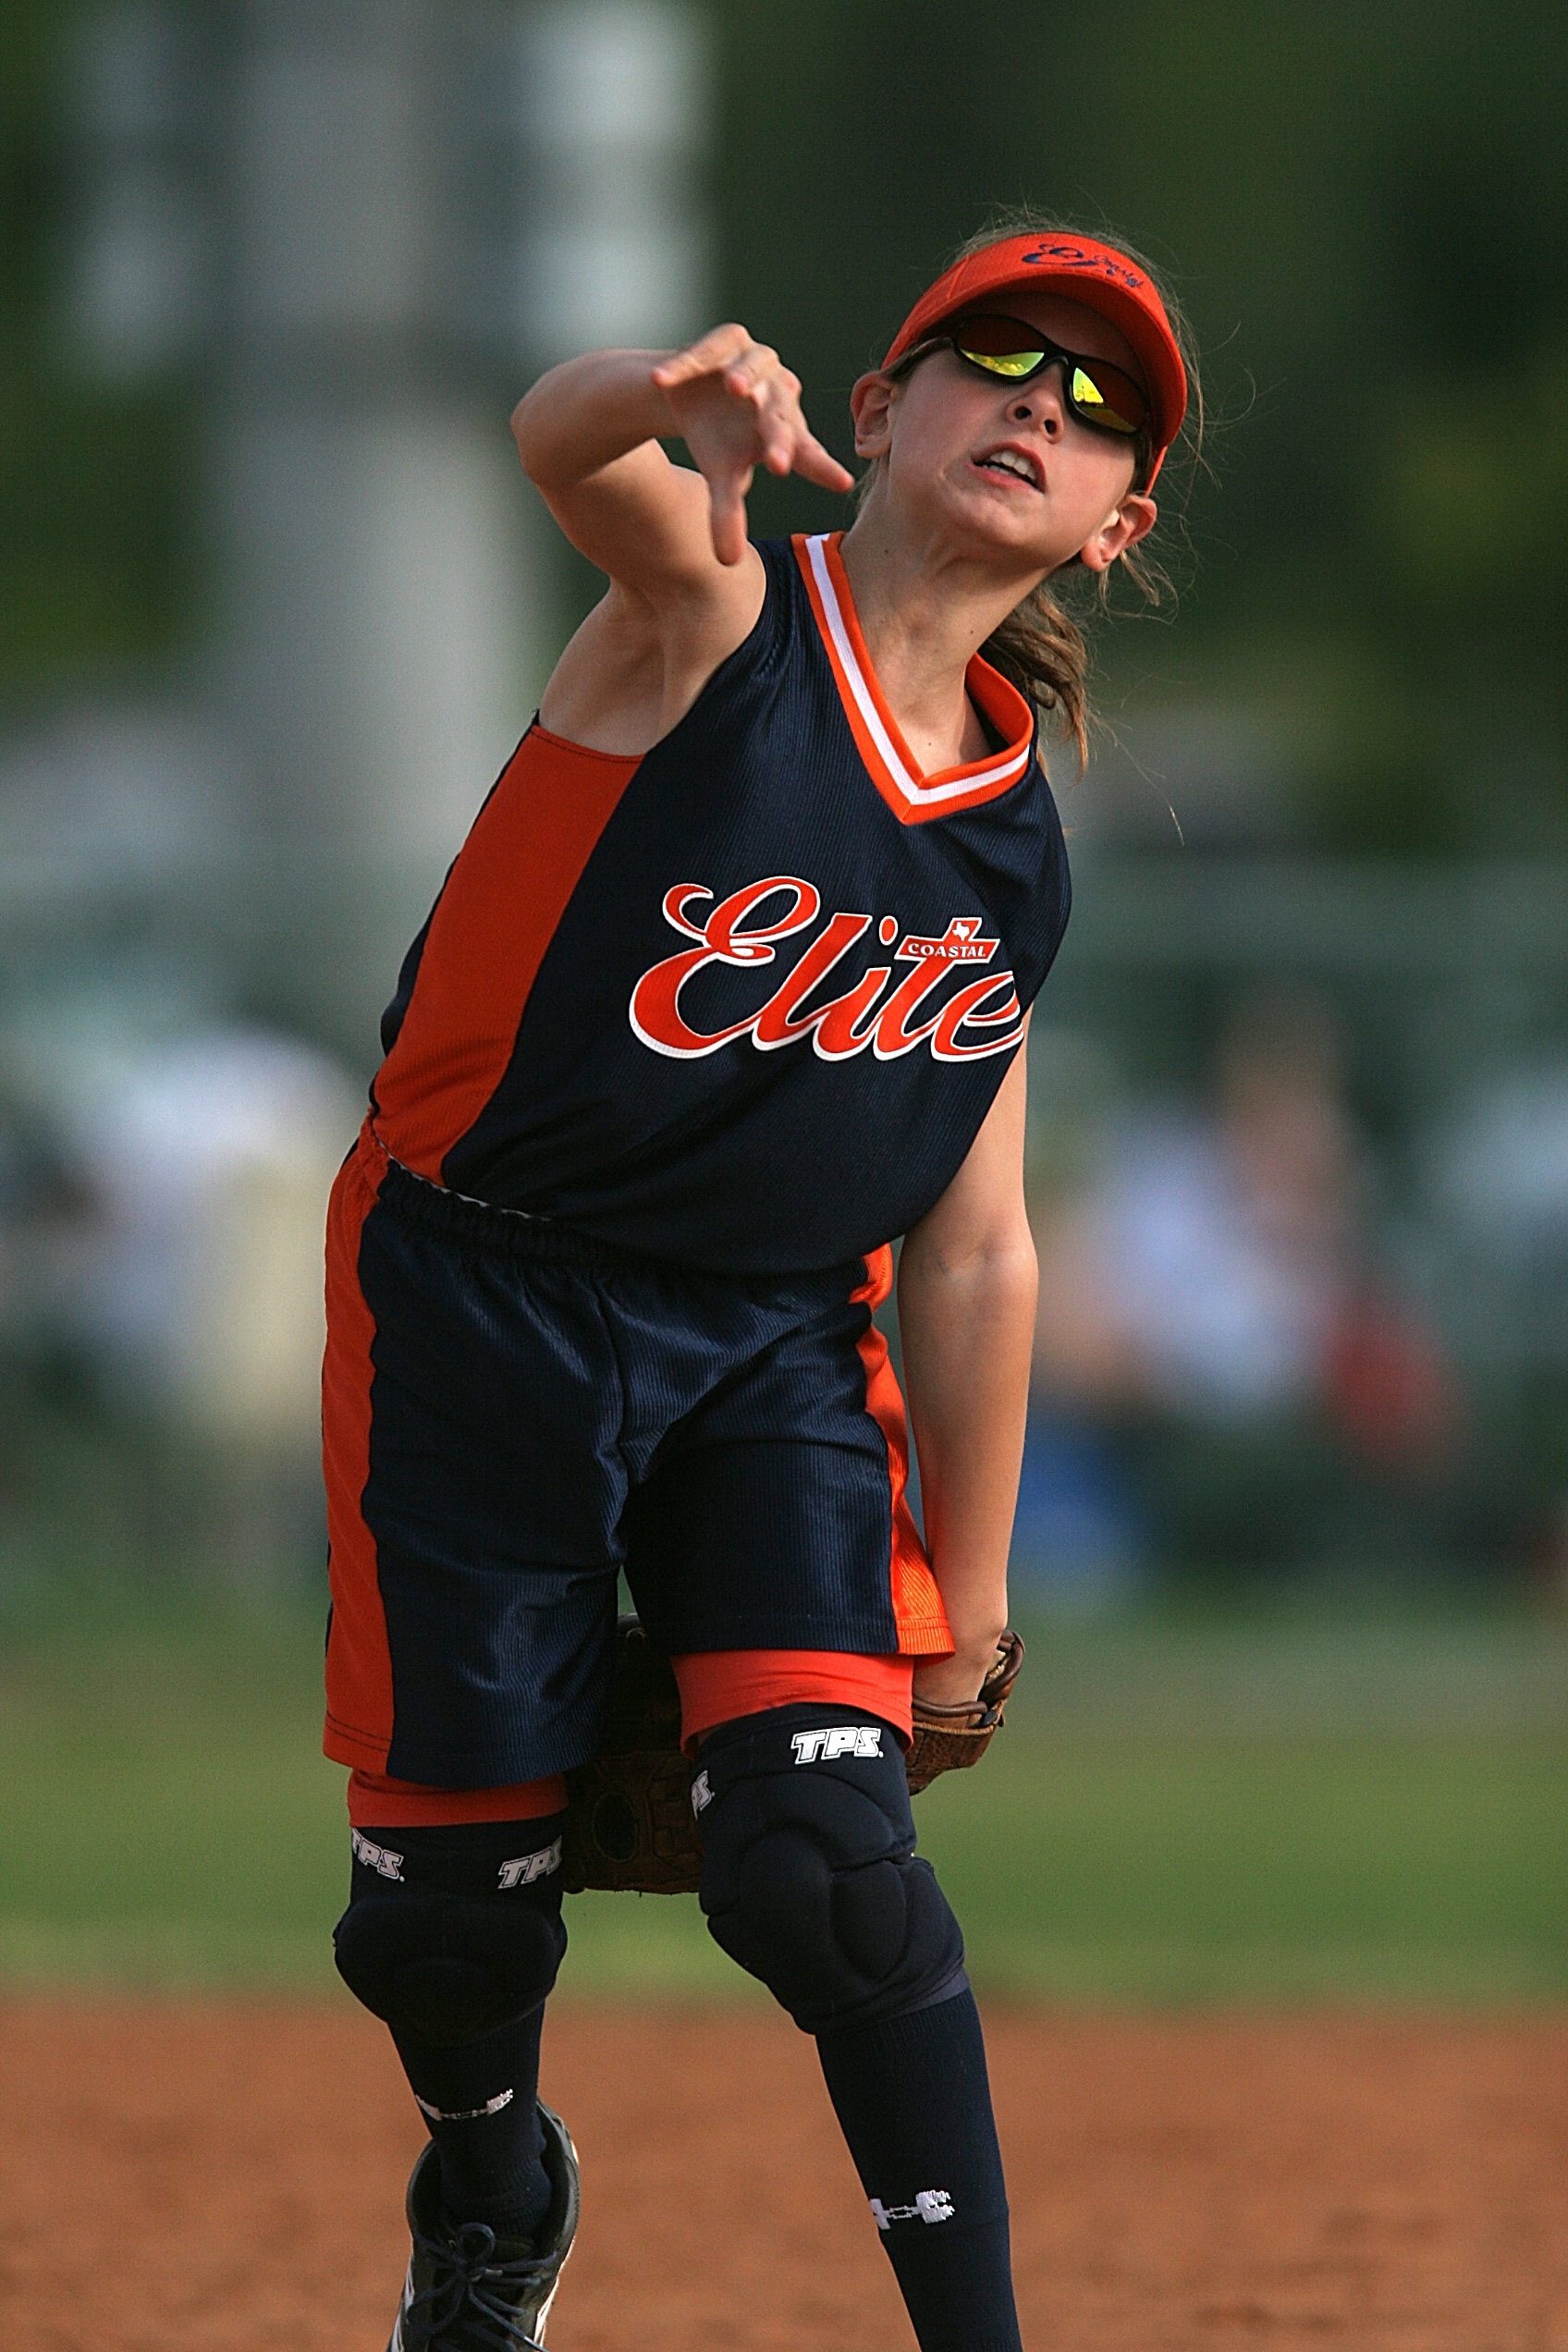
hand, girl, baseball, glove, sport, field, game, play, female, young, player, pitch, competition, sports, pitcher, uniform, athlete, concentration, throwing, baseball player, sun glasses, catcher, softball, ball game, team sport, infielder, college baseball, competition event, bat and ball games, baseball positions, college softball